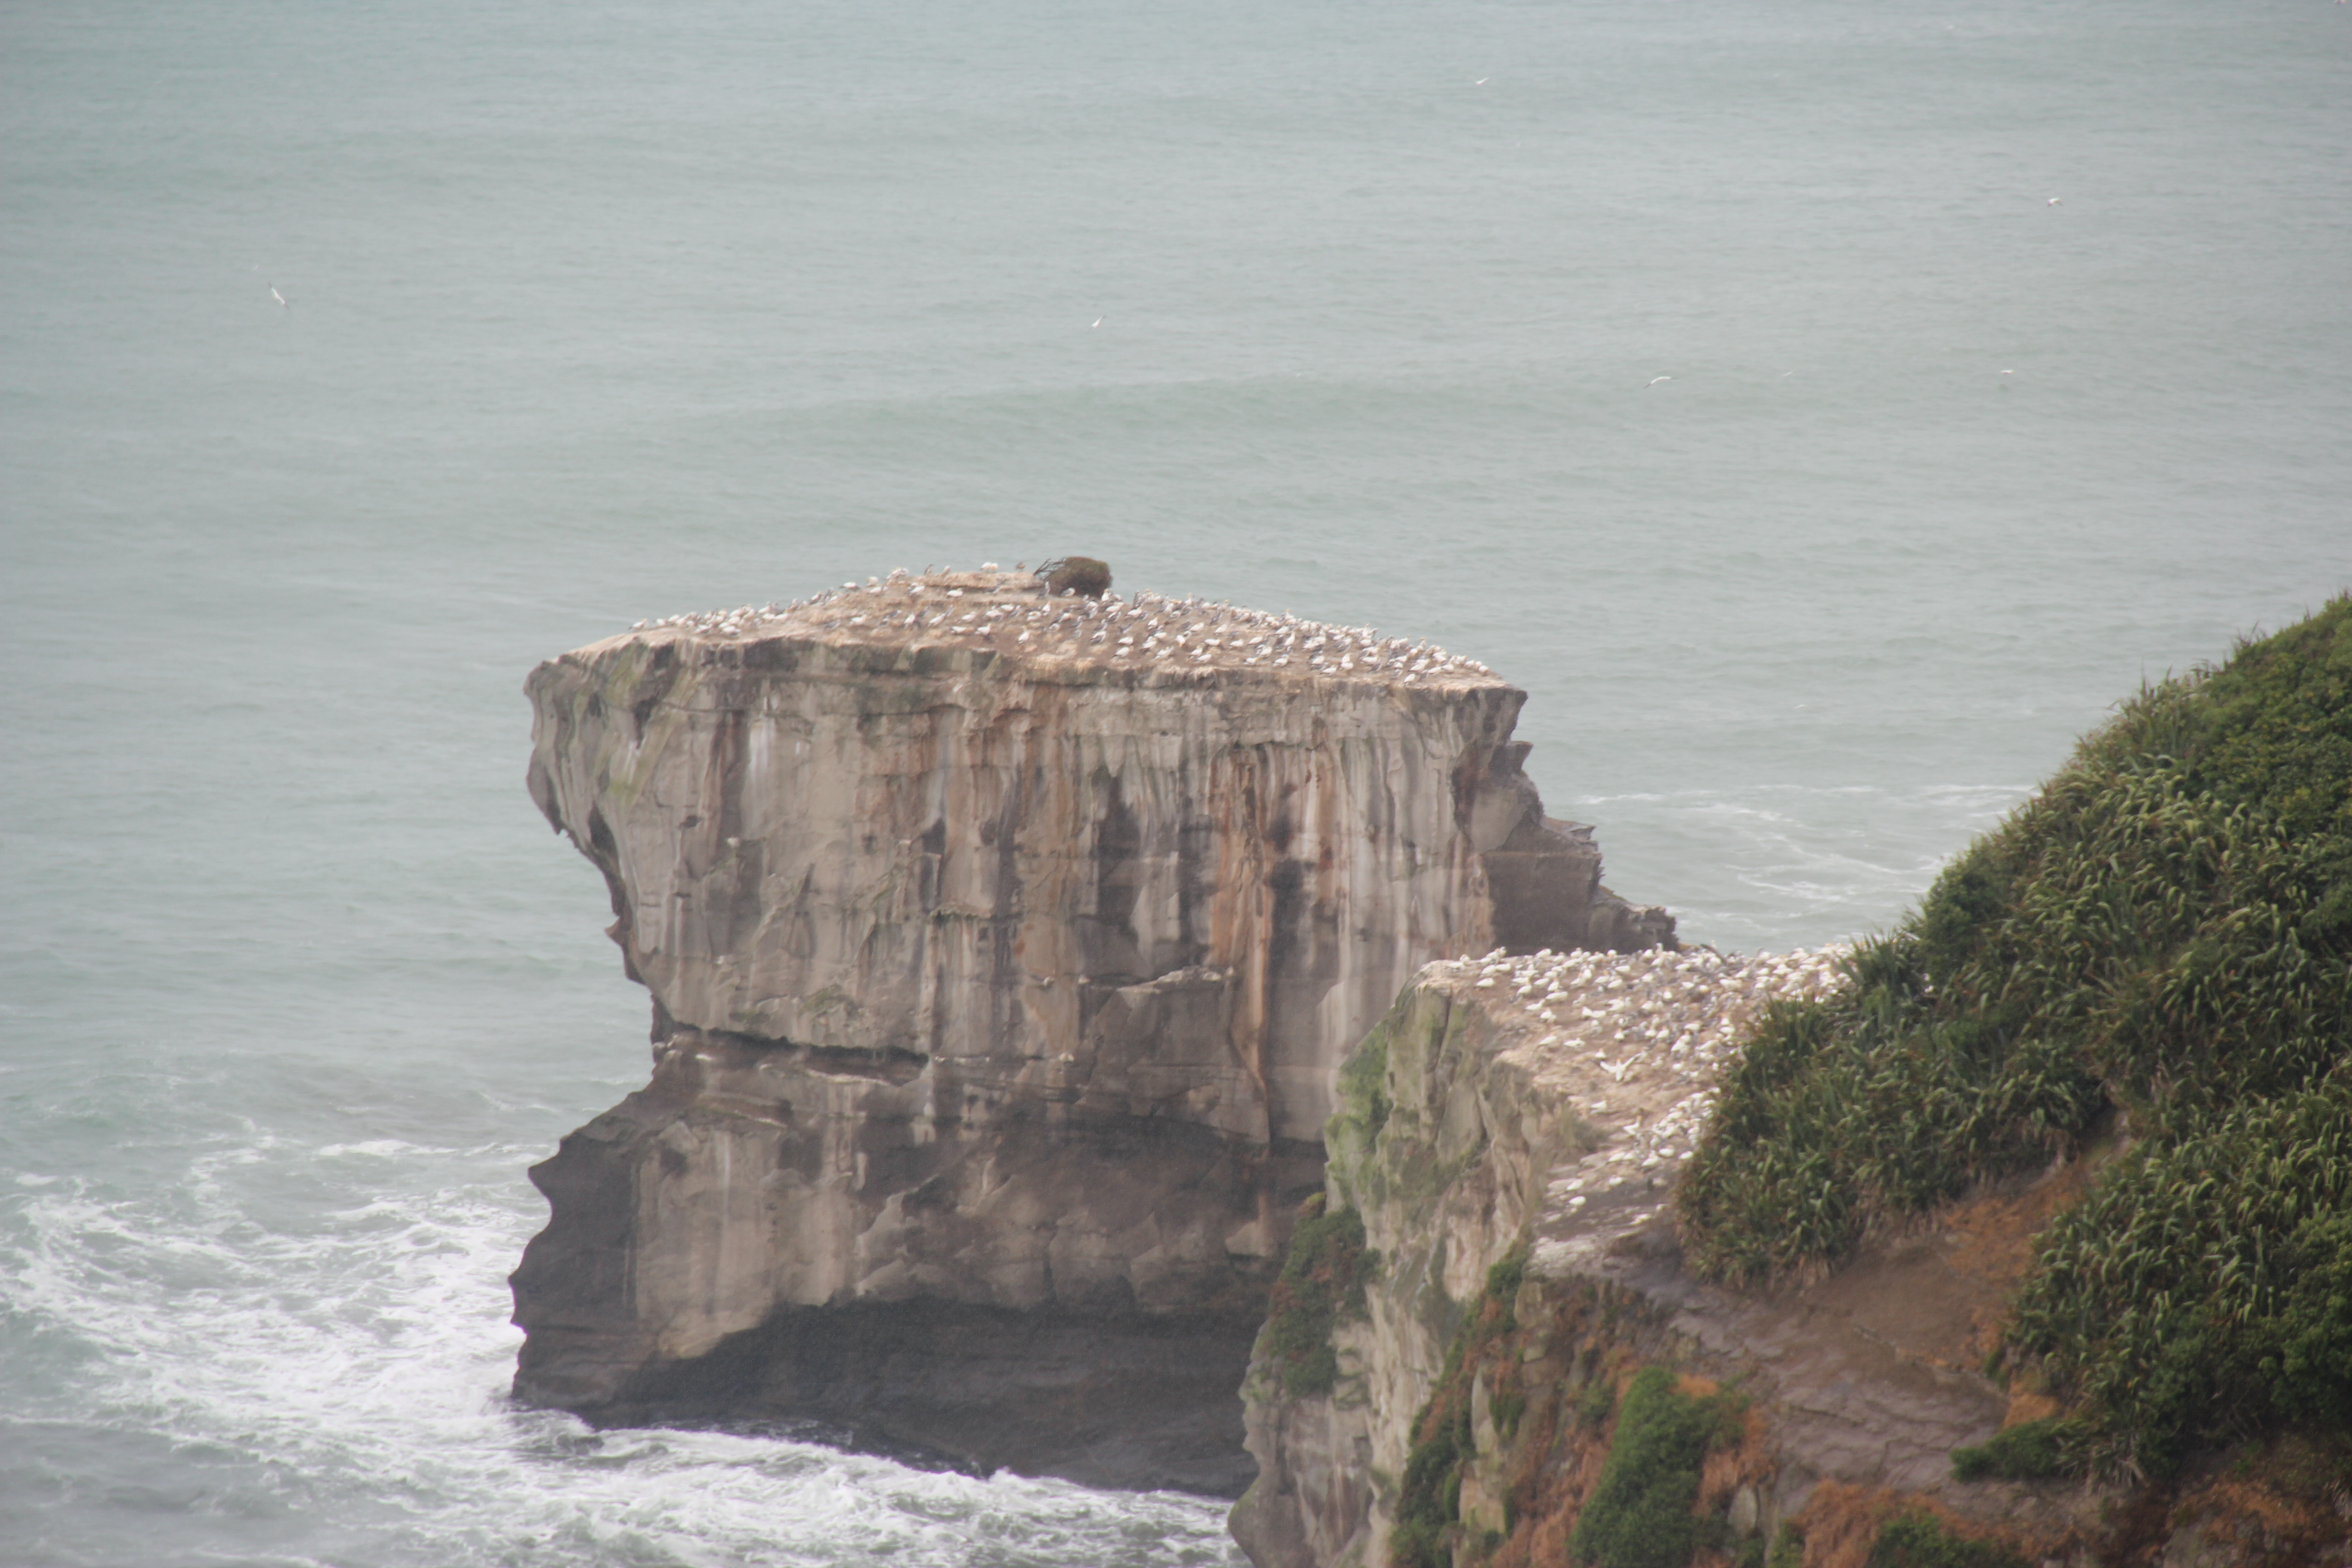
new zealand, cliff, klippe, rock, headland, sea, promontory, formation, coast, coastal and oceanic landforms, terrain, escarpment, outcrop, geology, stack, ocean, cape, bedrock, bight